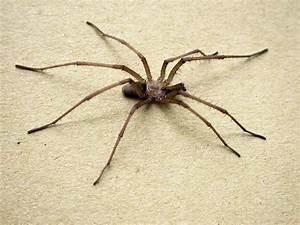
spider